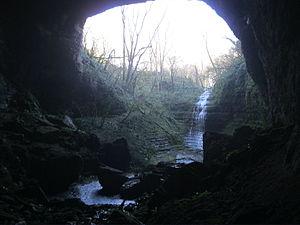
Photo de la Cascade vue du gouffre de Réveillon dans le Lot en France.
Le gouffre du Réveillon est une cavité souterraine naturelle. Elle se situe sur le territoire de la commune d'Alvignac, dans le Quercy.
Alvignac est une commune française située dans le département du Lot, en région Occitanie. Elle occupe une position géographique favorable entre les grands sites touristiques du nord du Lot : la cité de Rocamadour et le gouffre de Padirac. Ville thermale grâce aux eaux de la source Salmière, elle héberge un casino qui a permis l'amélioration et la création d'infrastructures, comme une maison de santé, qui dynamisent les commerces et services de la commune.